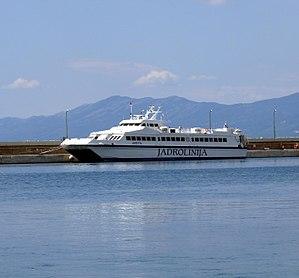
Cet article présente diverses informations sur les infrastructures de transport en Croatie.